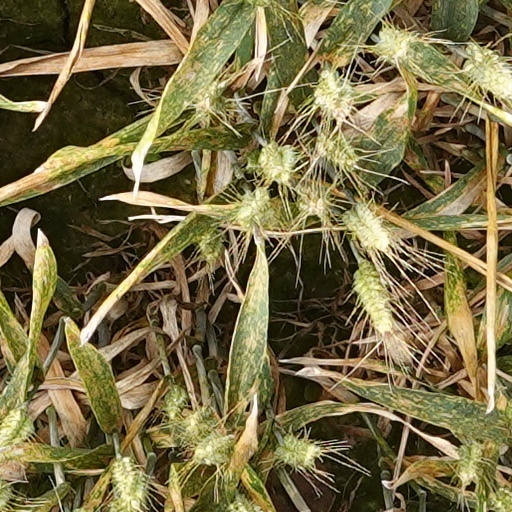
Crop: wheat